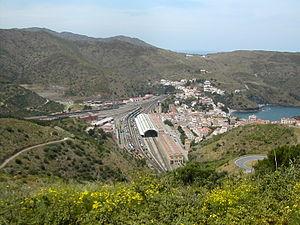
La gare de Portbou est une gare ferroviaire espagnole de la ligne Barcelone - Gérone - Portbou, située sur le territoire de la commune de Portbou, dans la comarque de l'Alt Empordà, dans la province de Gérone, en Catalogne.
Portbou est une commune espagnole du nord de la Catalogne, sur la mer Méditerranée. Elle est située dans la province de Gérone, dans la comarque la plus septentrionale de l'Alt Empordà.